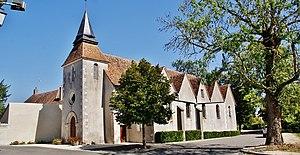
église St Pierre
Verdigny est une commune française située dans le département du Cher, en région Centre-Val de Loire.